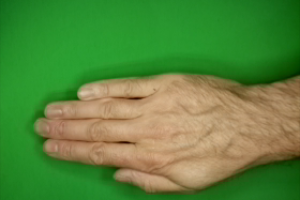
Label: paper